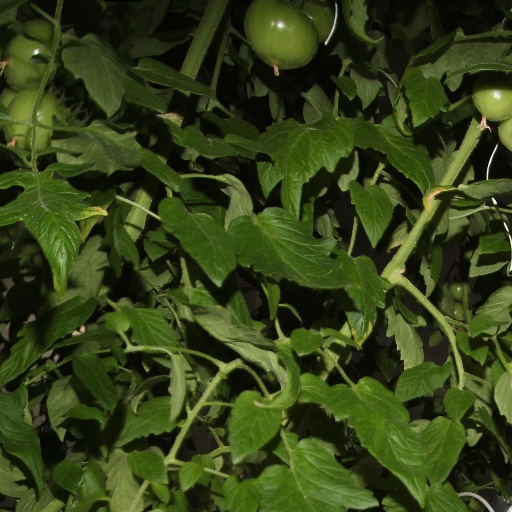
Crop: tomato